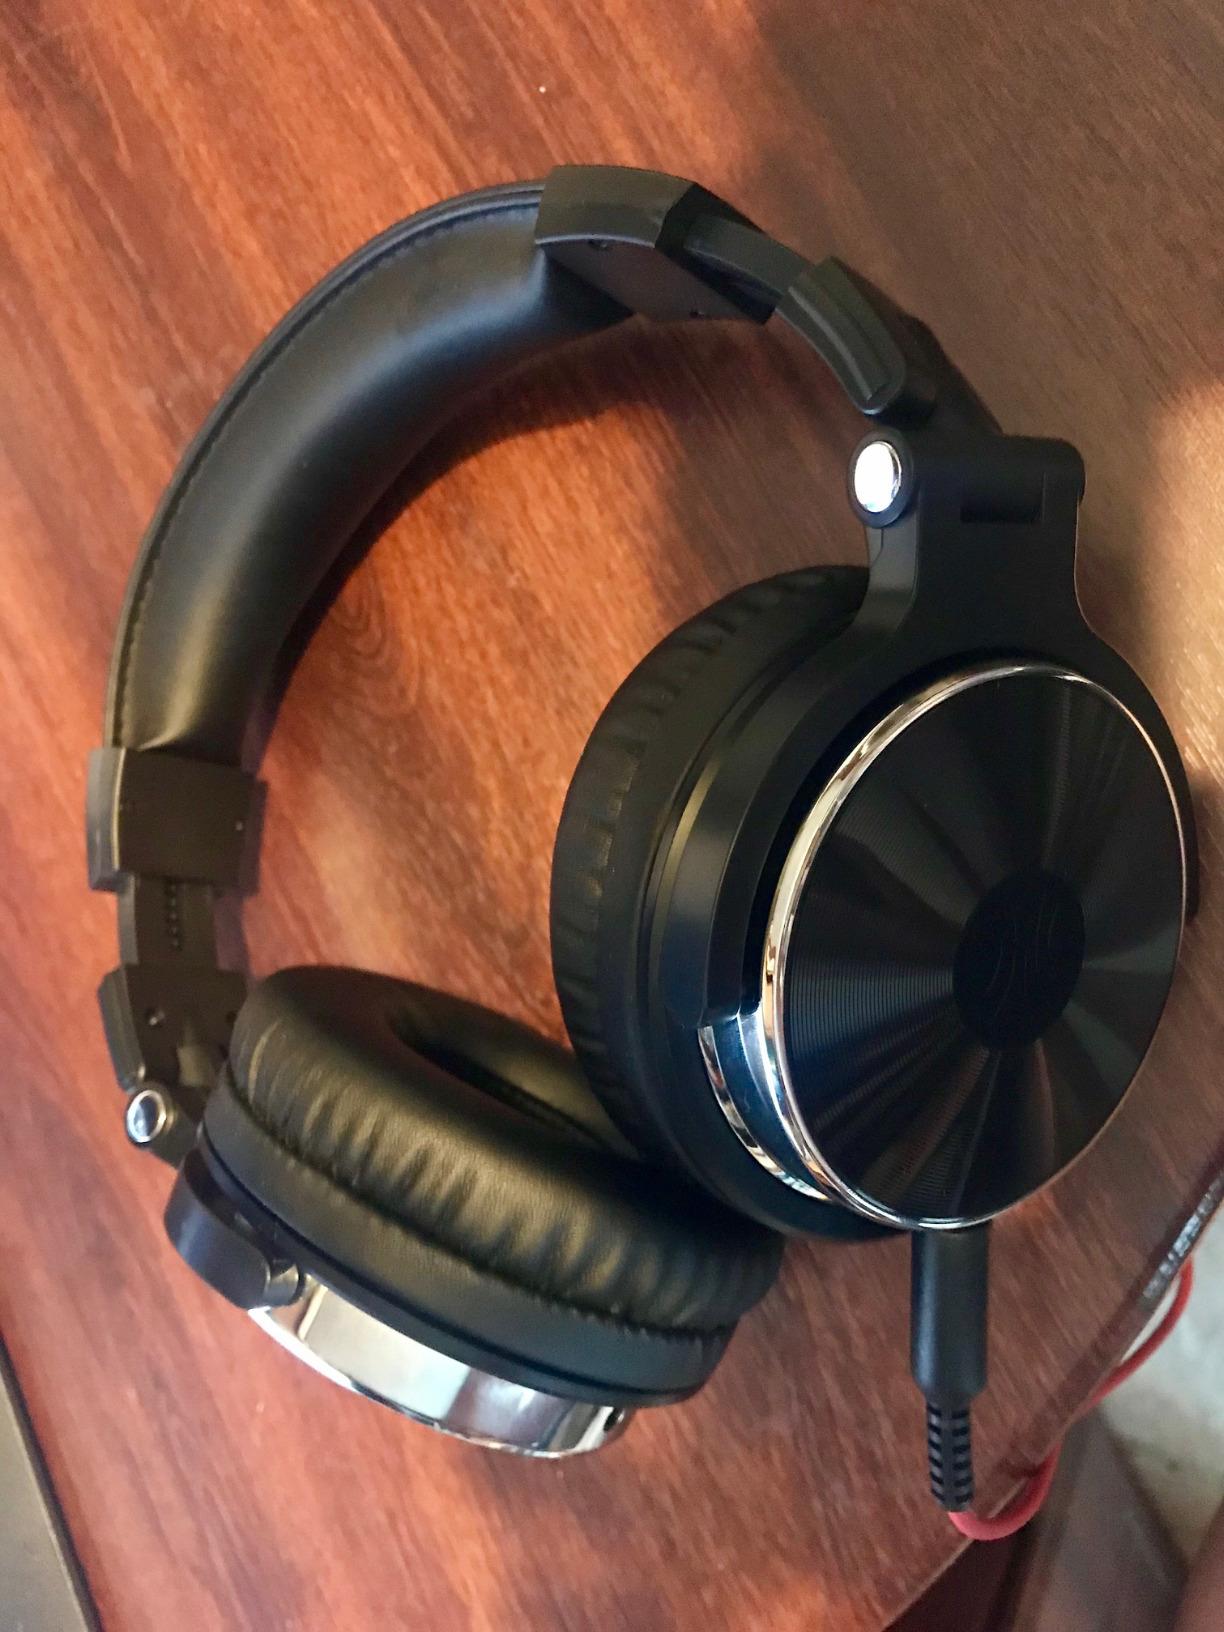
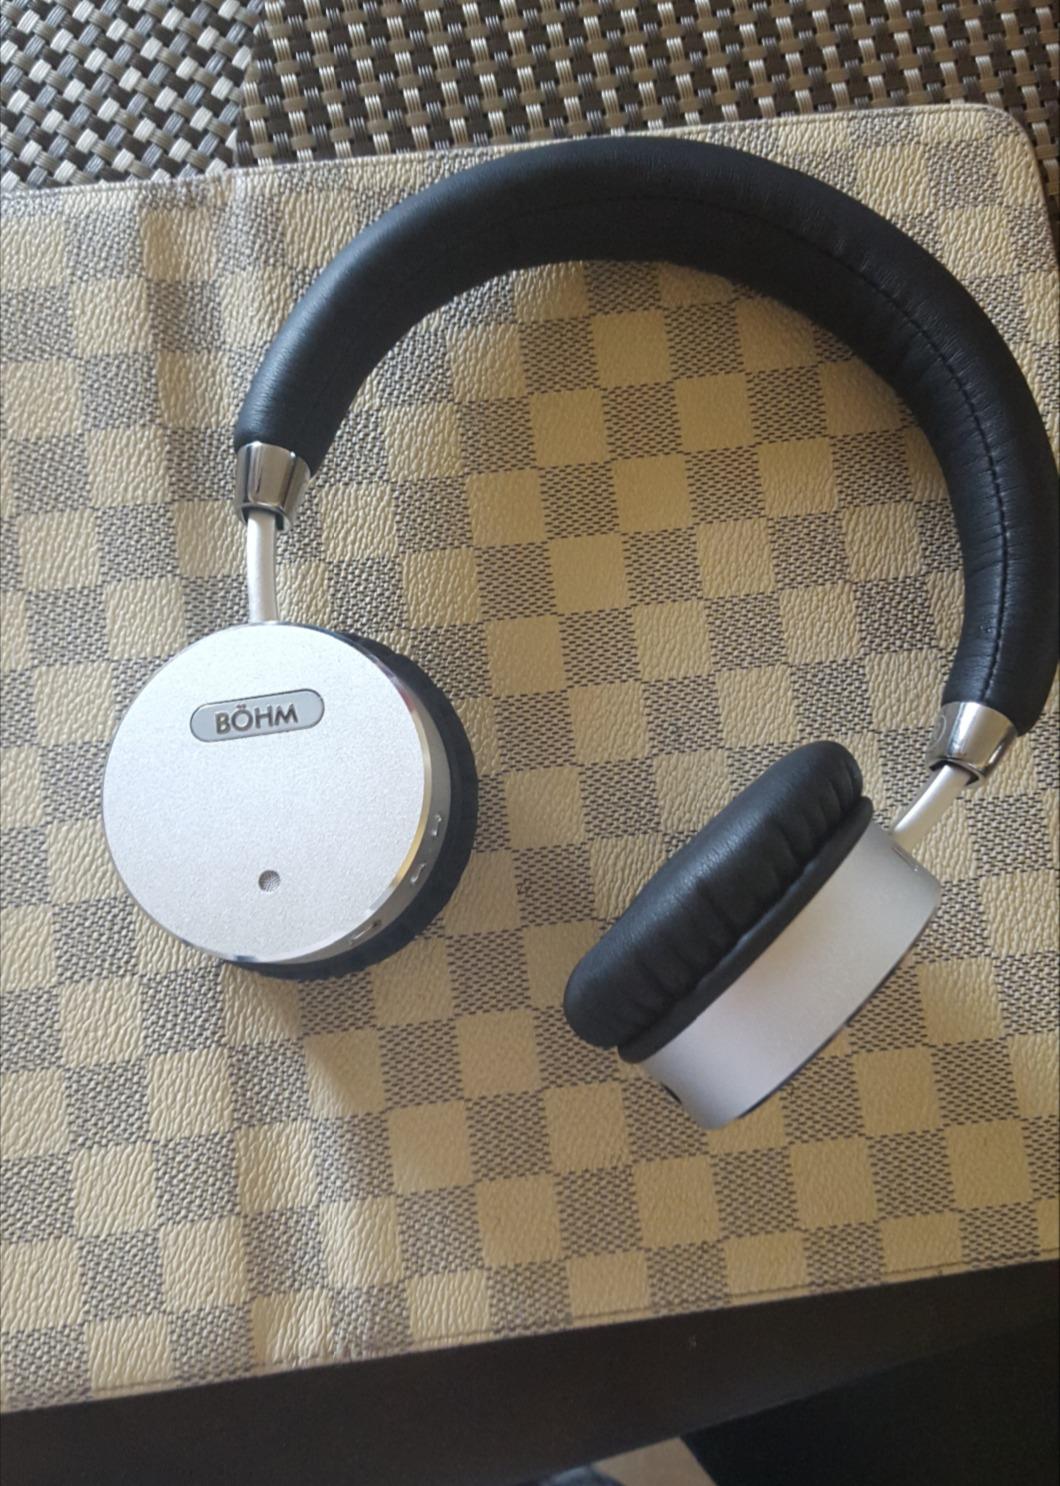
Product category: headphones
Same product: no